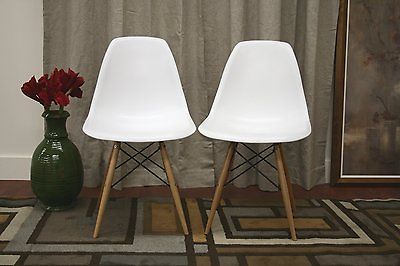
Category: chair